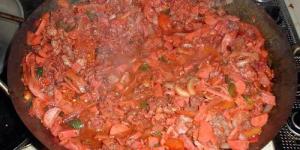
carne discada